Superior Court of the District of Columbia

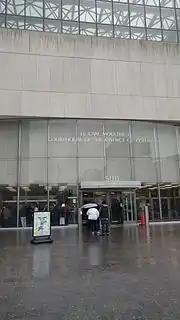
The court's main entrance on Indiana Avenue

The first judicial systems in the new District of Columbia were established by the United States Congress in 1801. The Circuit Court of the District of Columbia (not to be confused with the United States Court of Appeals for the District of Columbia Circuit, which it later evolved into) was both a trial court of general jurisdiction and an appellate court, and it heard cases under both local and federal law. Congress also established justices of the peace and an orphans' court, which were combined in 1870 into a new local court, called the Police Court, which had jurisdiction over misdemeanors (concurrently with the federal courts) as well as equity powers.